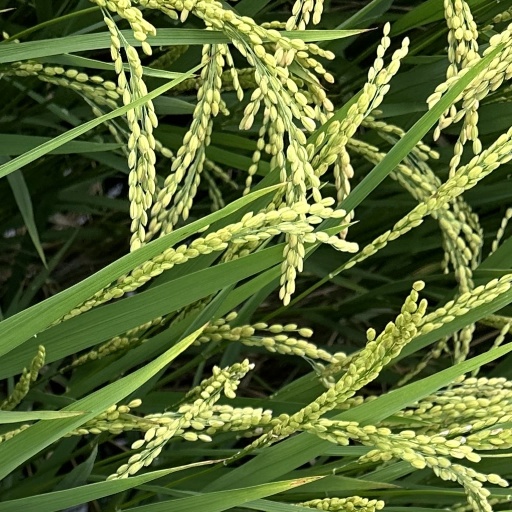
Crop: rice